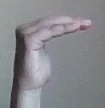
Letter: haa